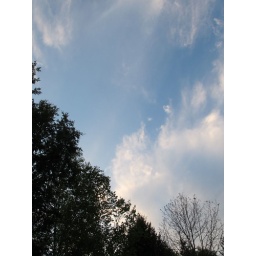
The bare tree at the bottom of the pic is a maple that has be defoliated by the brown tail moths.